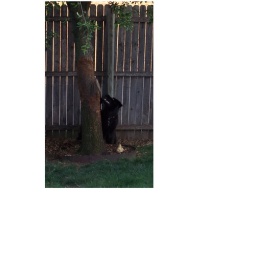
Daisy highly upset with the birds or squirrels in the tree